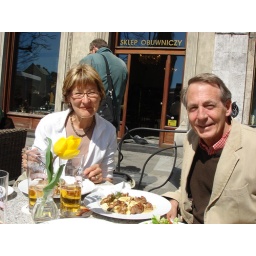
Mom, dad and myself enjoyed a terrific lunch of dumplings, chanterelles and chicken on the market square in Krakow